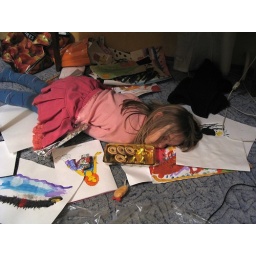
Small girl played a lot and fell asleep on pictures under the table